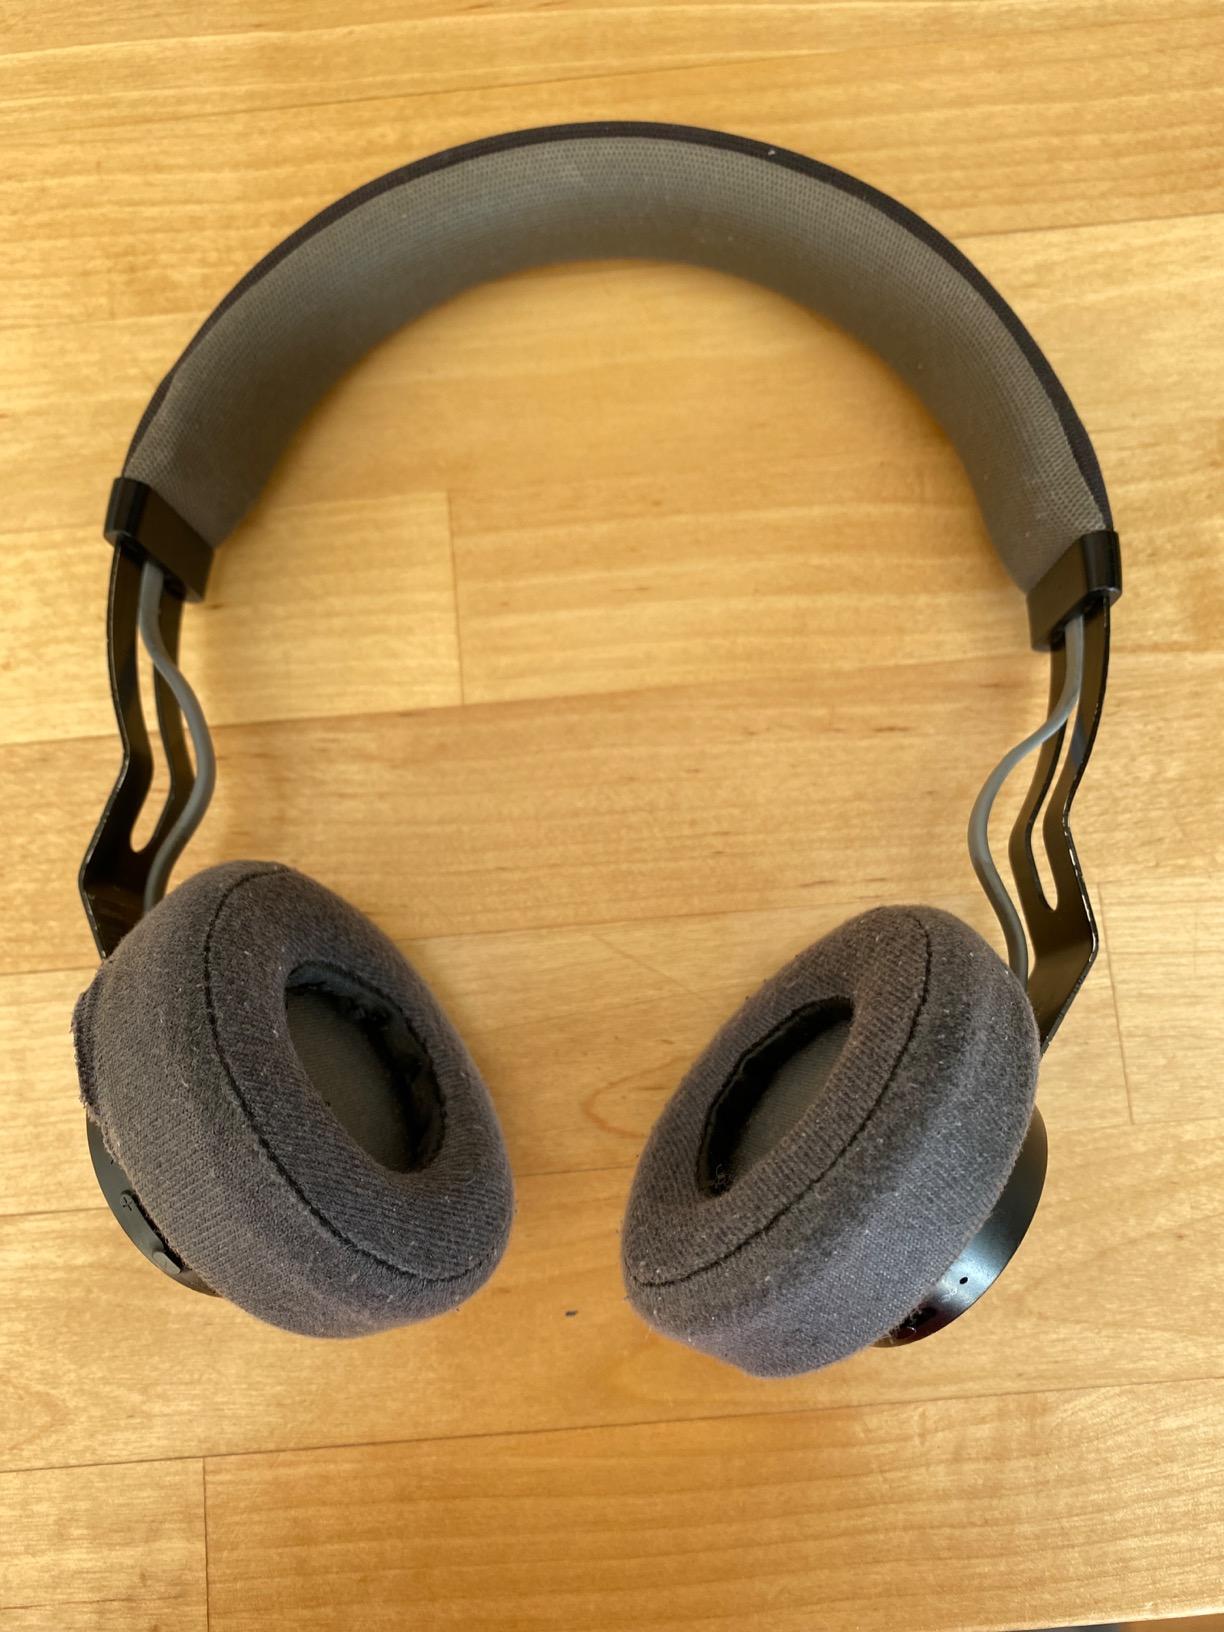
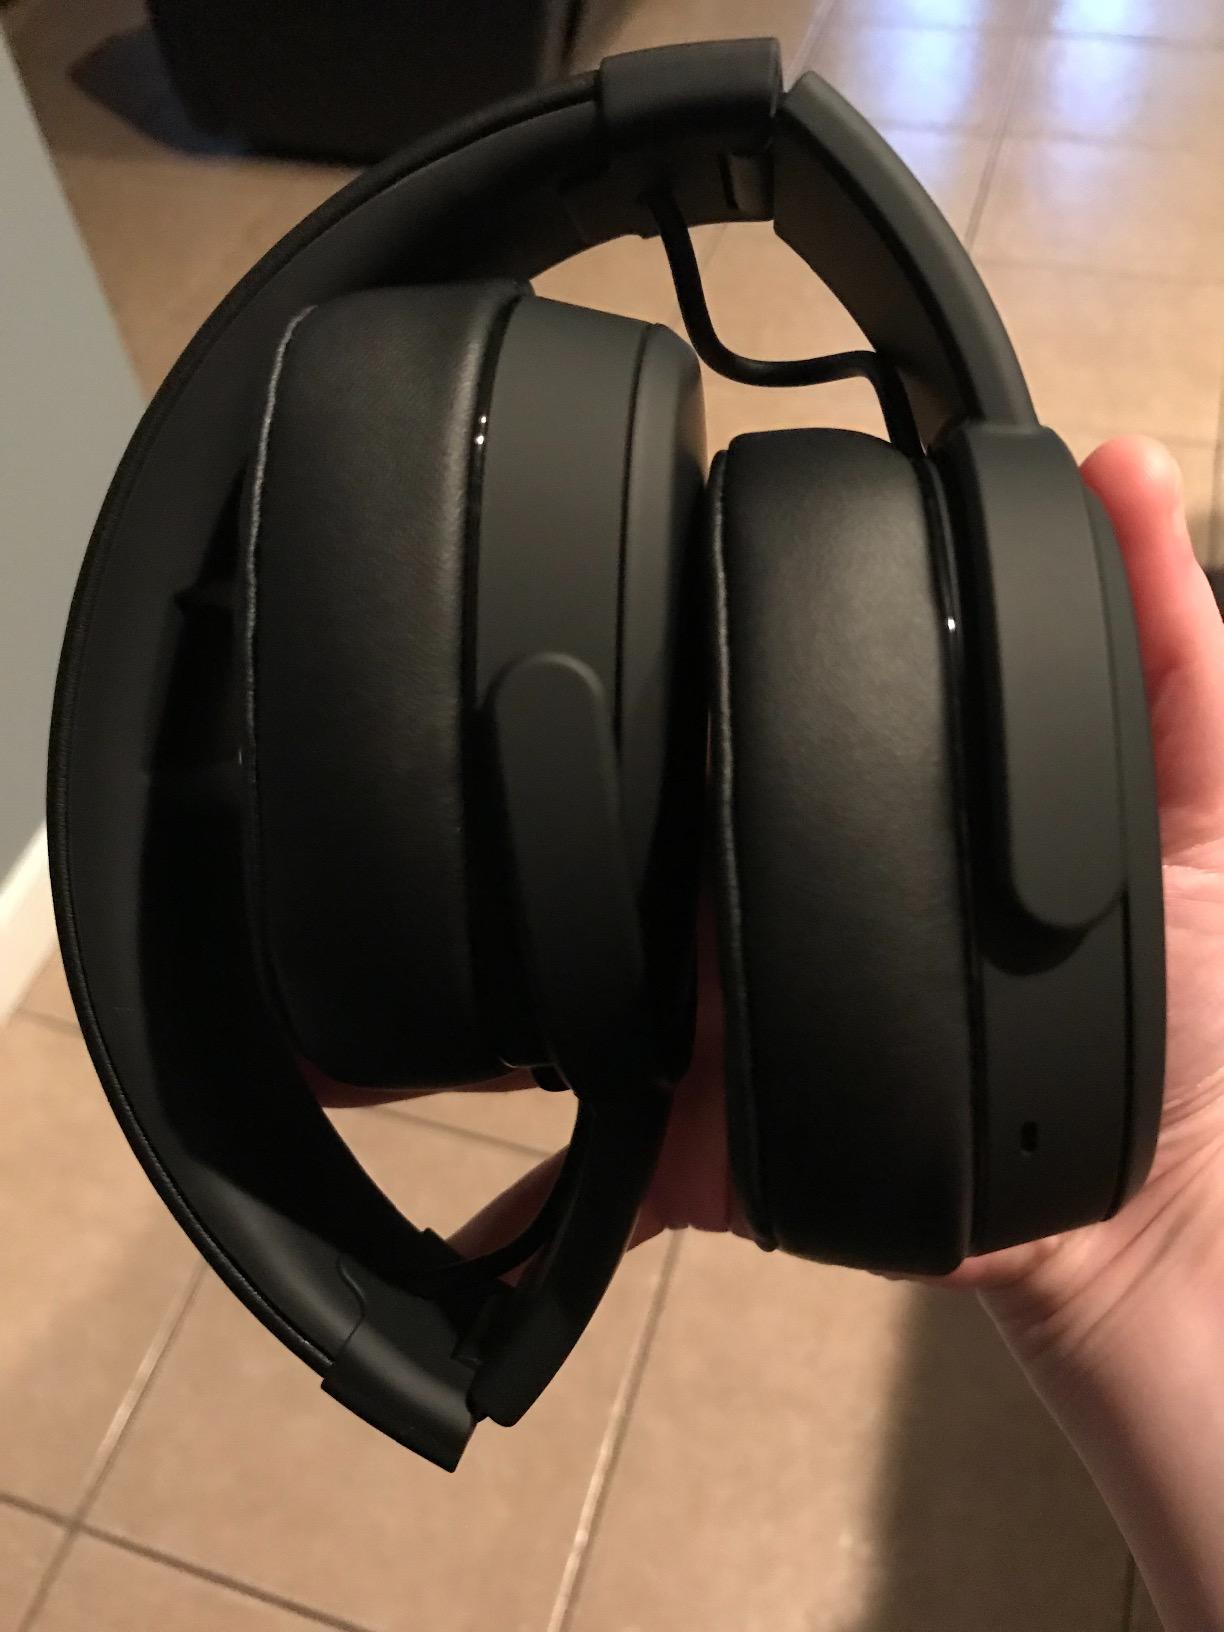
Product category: headphones
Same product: no